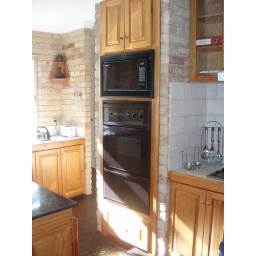
Wall oven (elect) and built in microwave with pot drawer under and cupboards overhead.